2009 Philadelphia Phillies season

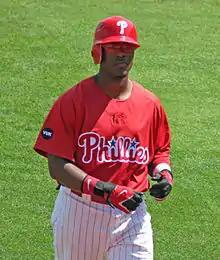
A dark-skinned man in a red baseball jersey, white baseball pants with red pinstripes, and a red batting helmet walks on a baseball field while taking off his black and red batting gloves.

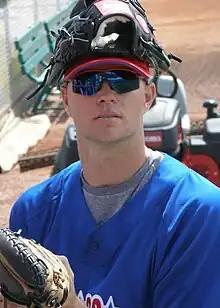
A man in a blue baseball jersey and wearing a catcher's mitt on his left hand squats in a bullpen. He has a catcher's mask made of leather and metal atop his head.

The Los Angeles Dodgers were the National League's No. 1 seed by virtue of the best record entering the playoffs; thus, the Phillies traveled to Chavez Ravine for the opener of the playoffs' second round, the fifth postseason meeting between the two clubs. James Loney opened the scoring for the Dodgers with a solo home run in the bottom of the second inning, but the Phillies answered back with a five-run fifth inning, chasing starter Clayton Kershaw. Manny Ramírez' two-run home run in the bottom of the inning made the score 5–4, but Raúl Ibañez followed with a three-run home run in the top of the eighth. Lidge, appearing in his third consecutive postseason game, notched his third consecutive save. Martínez started the second game for the Phillies, throwing 7 scoreless innings on 87 pitches. After his departure, the Phillies used five bullpen pitchers to get three outs in the eighth inning; those pitchers allowed three hits and two walks, allowing two runs to score. Jonathan Broxton saved the second game for the Dodgers, as Los Angeles won, 2–1.